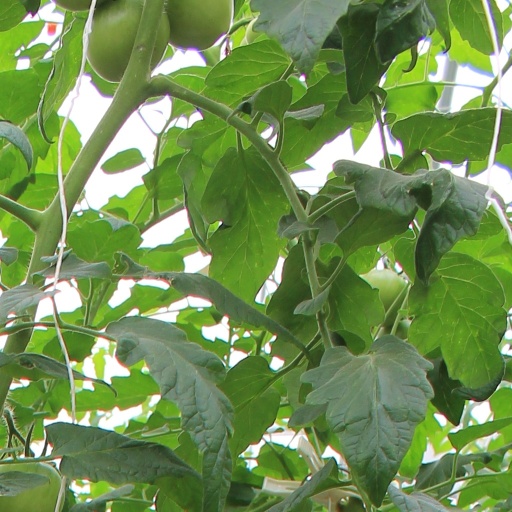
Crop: tomato